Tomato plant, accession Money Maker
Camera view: tilt-top (135 deg); turntable rotation: 120 degrees
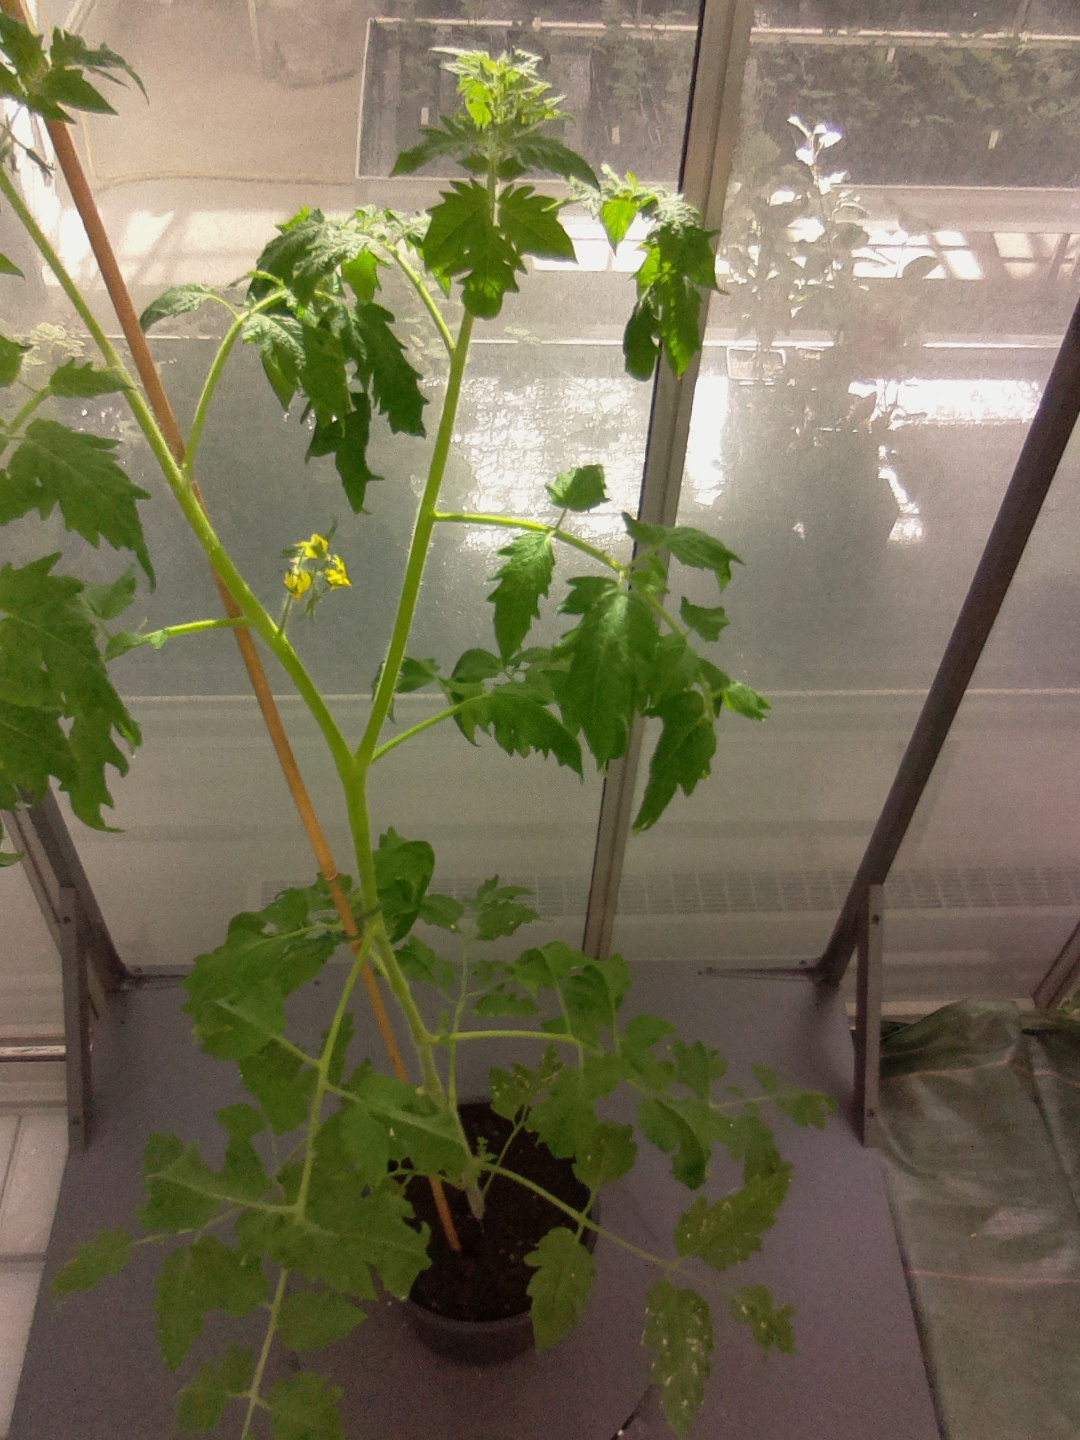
BBCH growth stage 63: 30%-40% of flowers open